Īhām

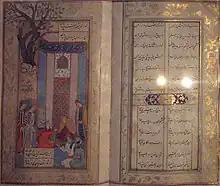
The Divan of Hafez, a master of the art of "īhām". National Museum of Iran, Tehran, Persia.

Īhām (ایهام) in Persian, Urdu, Kurdish and Arabic poetry is a literary device in which an author uses a word, or an arrangement of words, that can be read in several ways. Each of the meanings may be logically sound, equally true and intended.